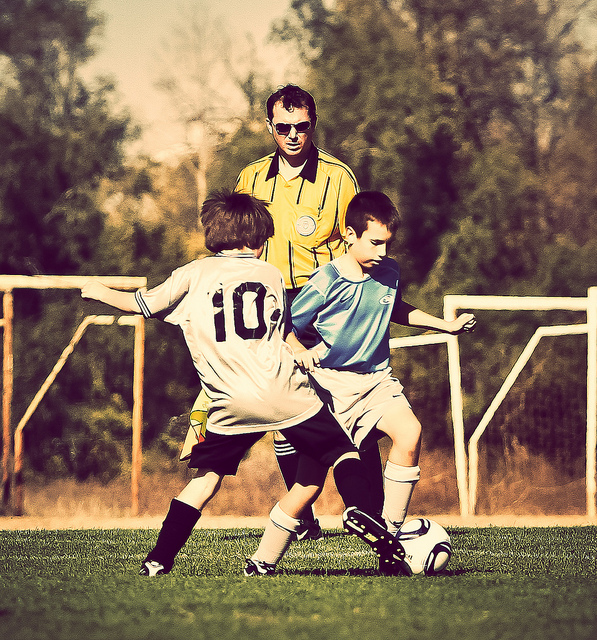
hai đứa trẻ đang thi đấu bóng đá trên sân